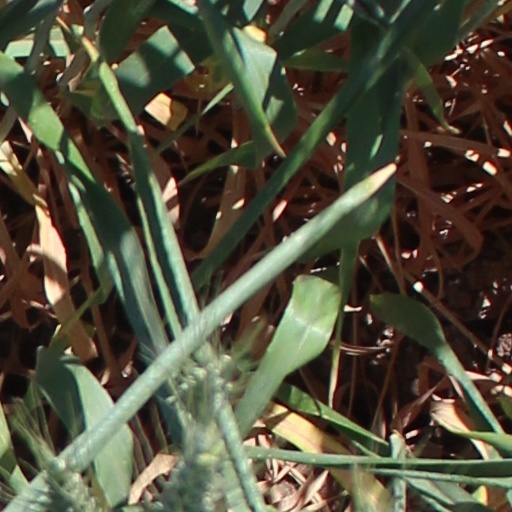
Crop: wheat